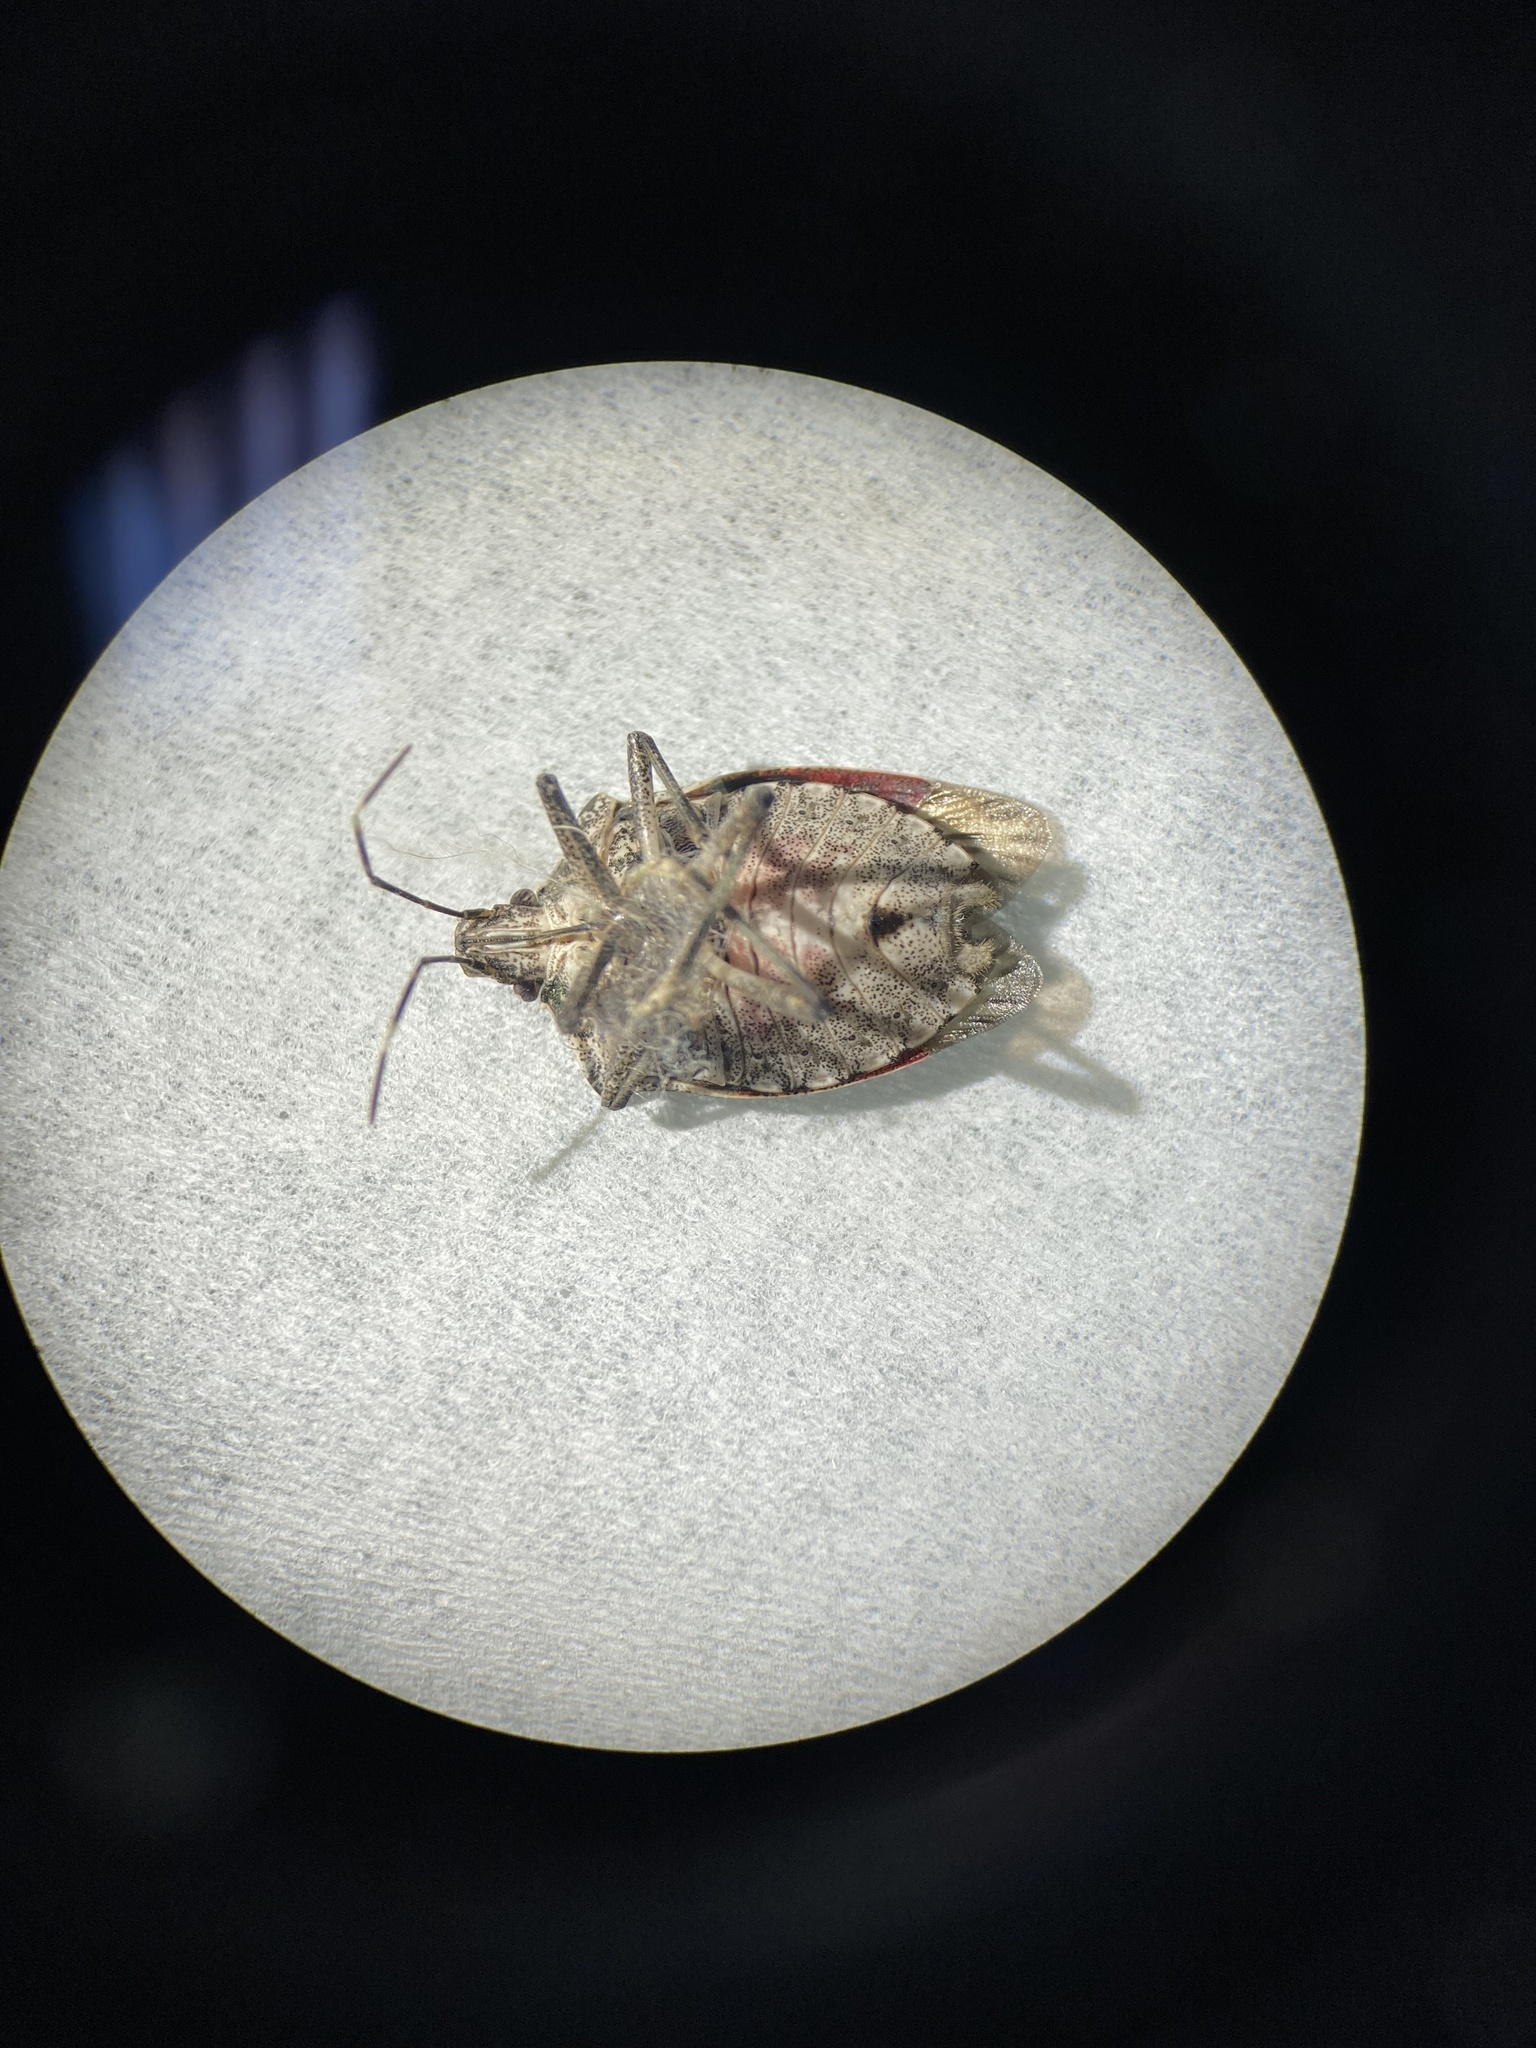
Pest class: stink_bug